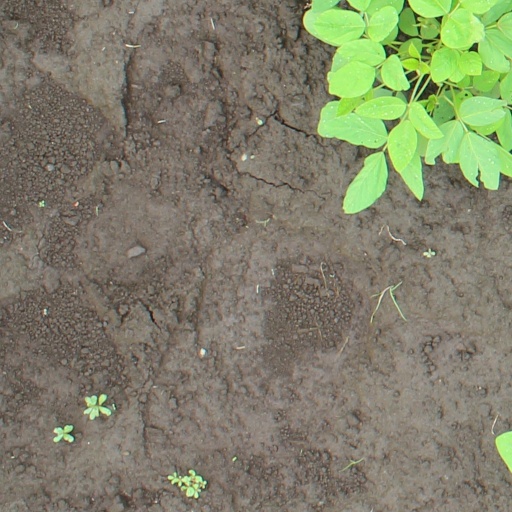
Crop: soybean